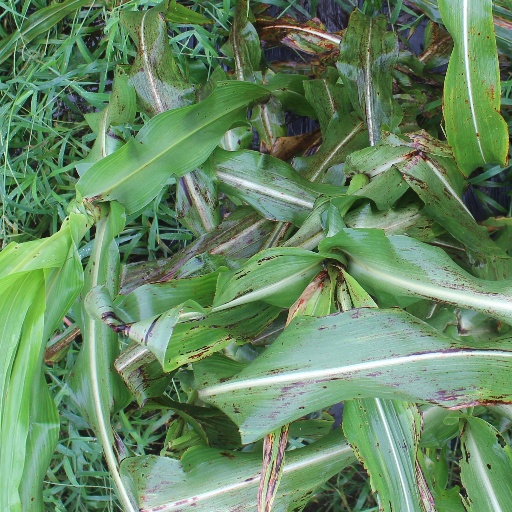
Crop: sorghum